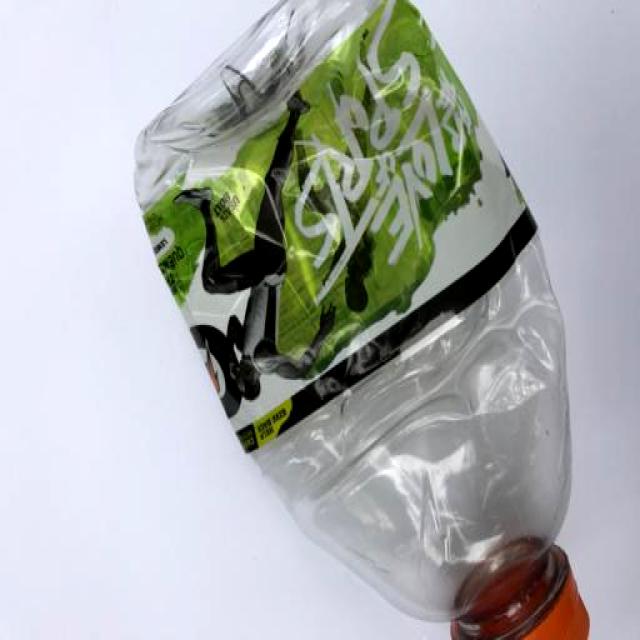
Label: Plastic